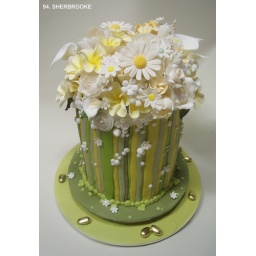
A Summery field of flowers in a wedding cake, perfect for a summer wedding